Akureyri Junior College

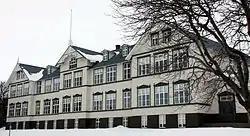
The Gamli Skóli, the oldest building of the High School precinct.

The Akureyri Junior College (regionally also) is an Icelandic gymnasium (academic secondary school). It is one of the oldest educational institutions in Iceland.